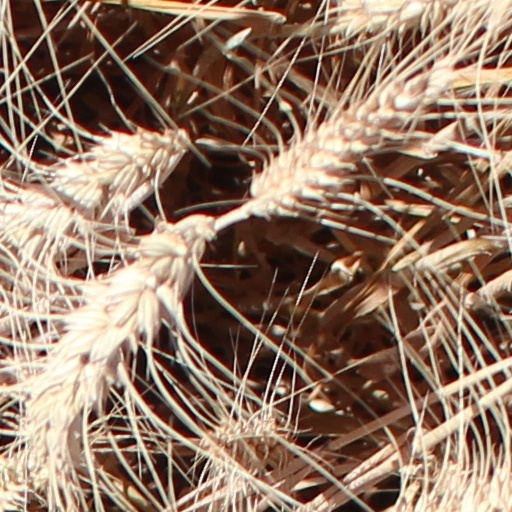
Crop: wheat